Brian To'o

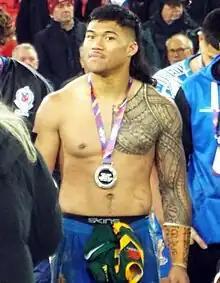
To'o post 2021 RLWC Final

On 22 May, To'o was selected by New South Wales for game one of the 2023 State of Origin series.